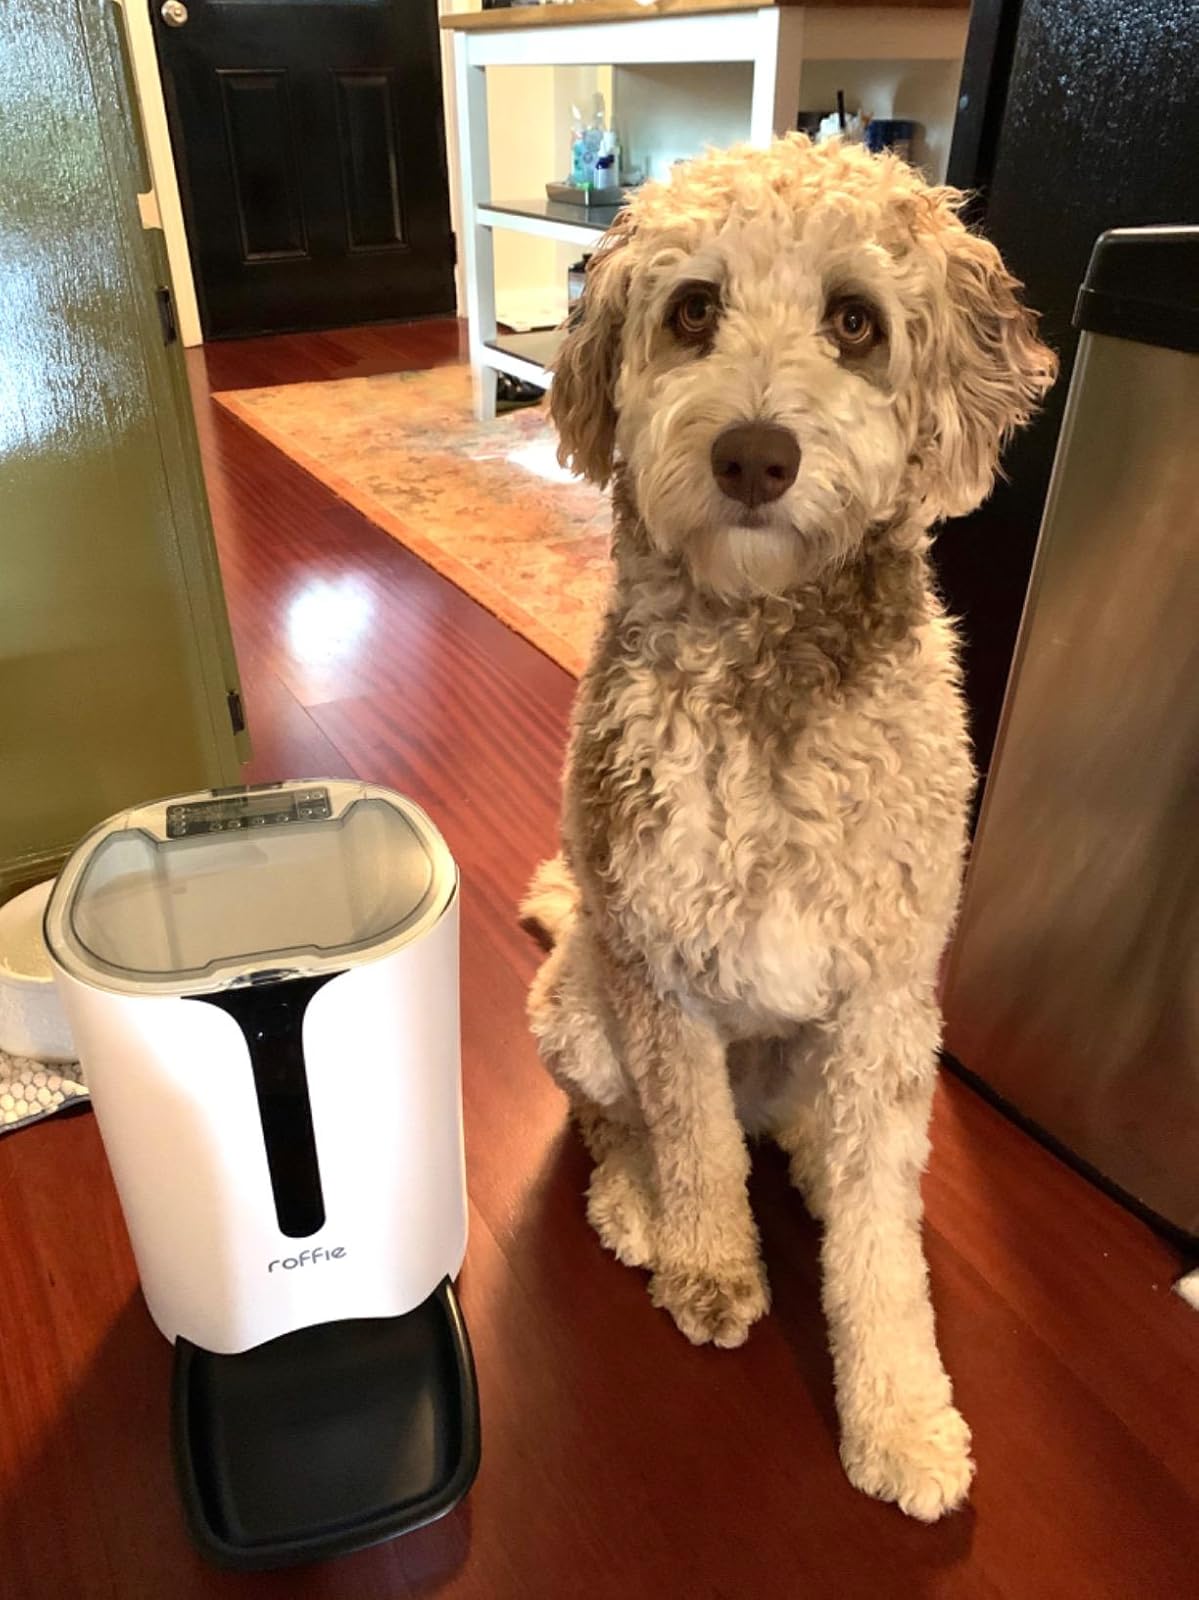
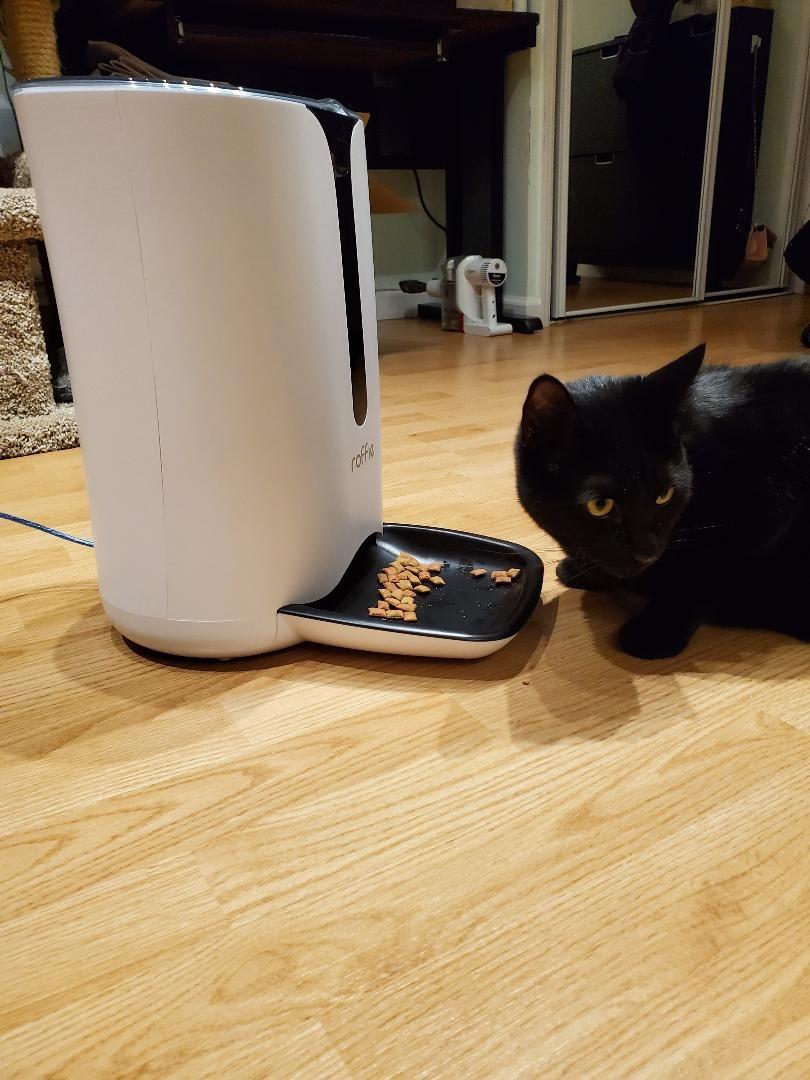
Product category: items_feeder
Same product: yes